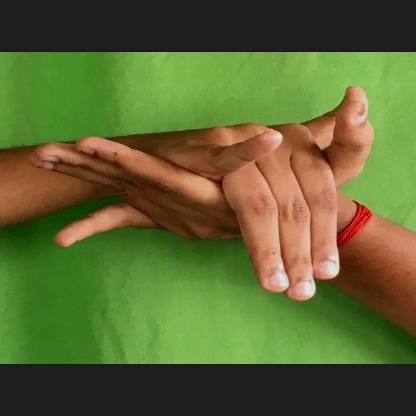
Mudra: Kurma